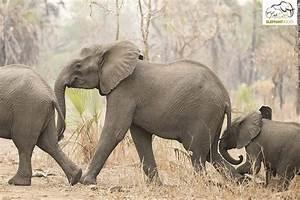
elephant